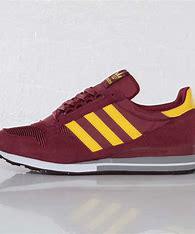
Brand: Adidas
Model: ZX 500